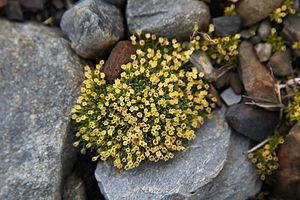
La Sagine antarctique est une espèce de plantes à fleurs de la famille des Caryophyllaceae. Ce sont des plantes herbacées, poussant en coussinet, qui supportent très bien le froid et la haute altitude. L'espèce se trouve du Mexique à l'Antarctique. C'est avec Canche antarctique, l'une des deux espèces de plantes vasculaires présentes en Antarctique. Ces deux espèces ont réussi à coloniser le littoral antarctique durant l'Holocène. La Sagine antarctique n'est présente qu'à proximité de l'océan Austral, des îles subantarctiques, mais aussi en Géorgie du Sud, aux îles Malouines et en terre andine jusqu'au 10° Sud.